Emancipation of the British West Indies

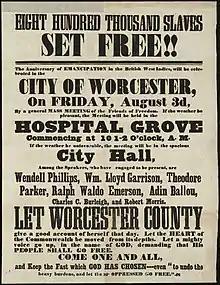
Poster for an event in Worcester, Massachusetts, in 1849, commemorating the end of slavery in the British West Indies.

The political and citizenship status of newly freed slaves was thoroughly debated among colonial authorities and members of Parliament. Britain's colonial secretary, Lord Glenelg, advocated social and political equality. In order to ensure full inclusion into the body politic, he proposed that colonial governors carry out full investigations of colonial laws and policies to eliminate those that were discriminatory or would hamper ex-slaves' social and economic opportunities. Local planters continued to wield significant power within the colonies following 1838 and though Parliament had legislated emancipation, the colonial assemblies dictated how it would be carried out. Many of these officials proved more reluctant to extend extensive rights to the freed slaves.